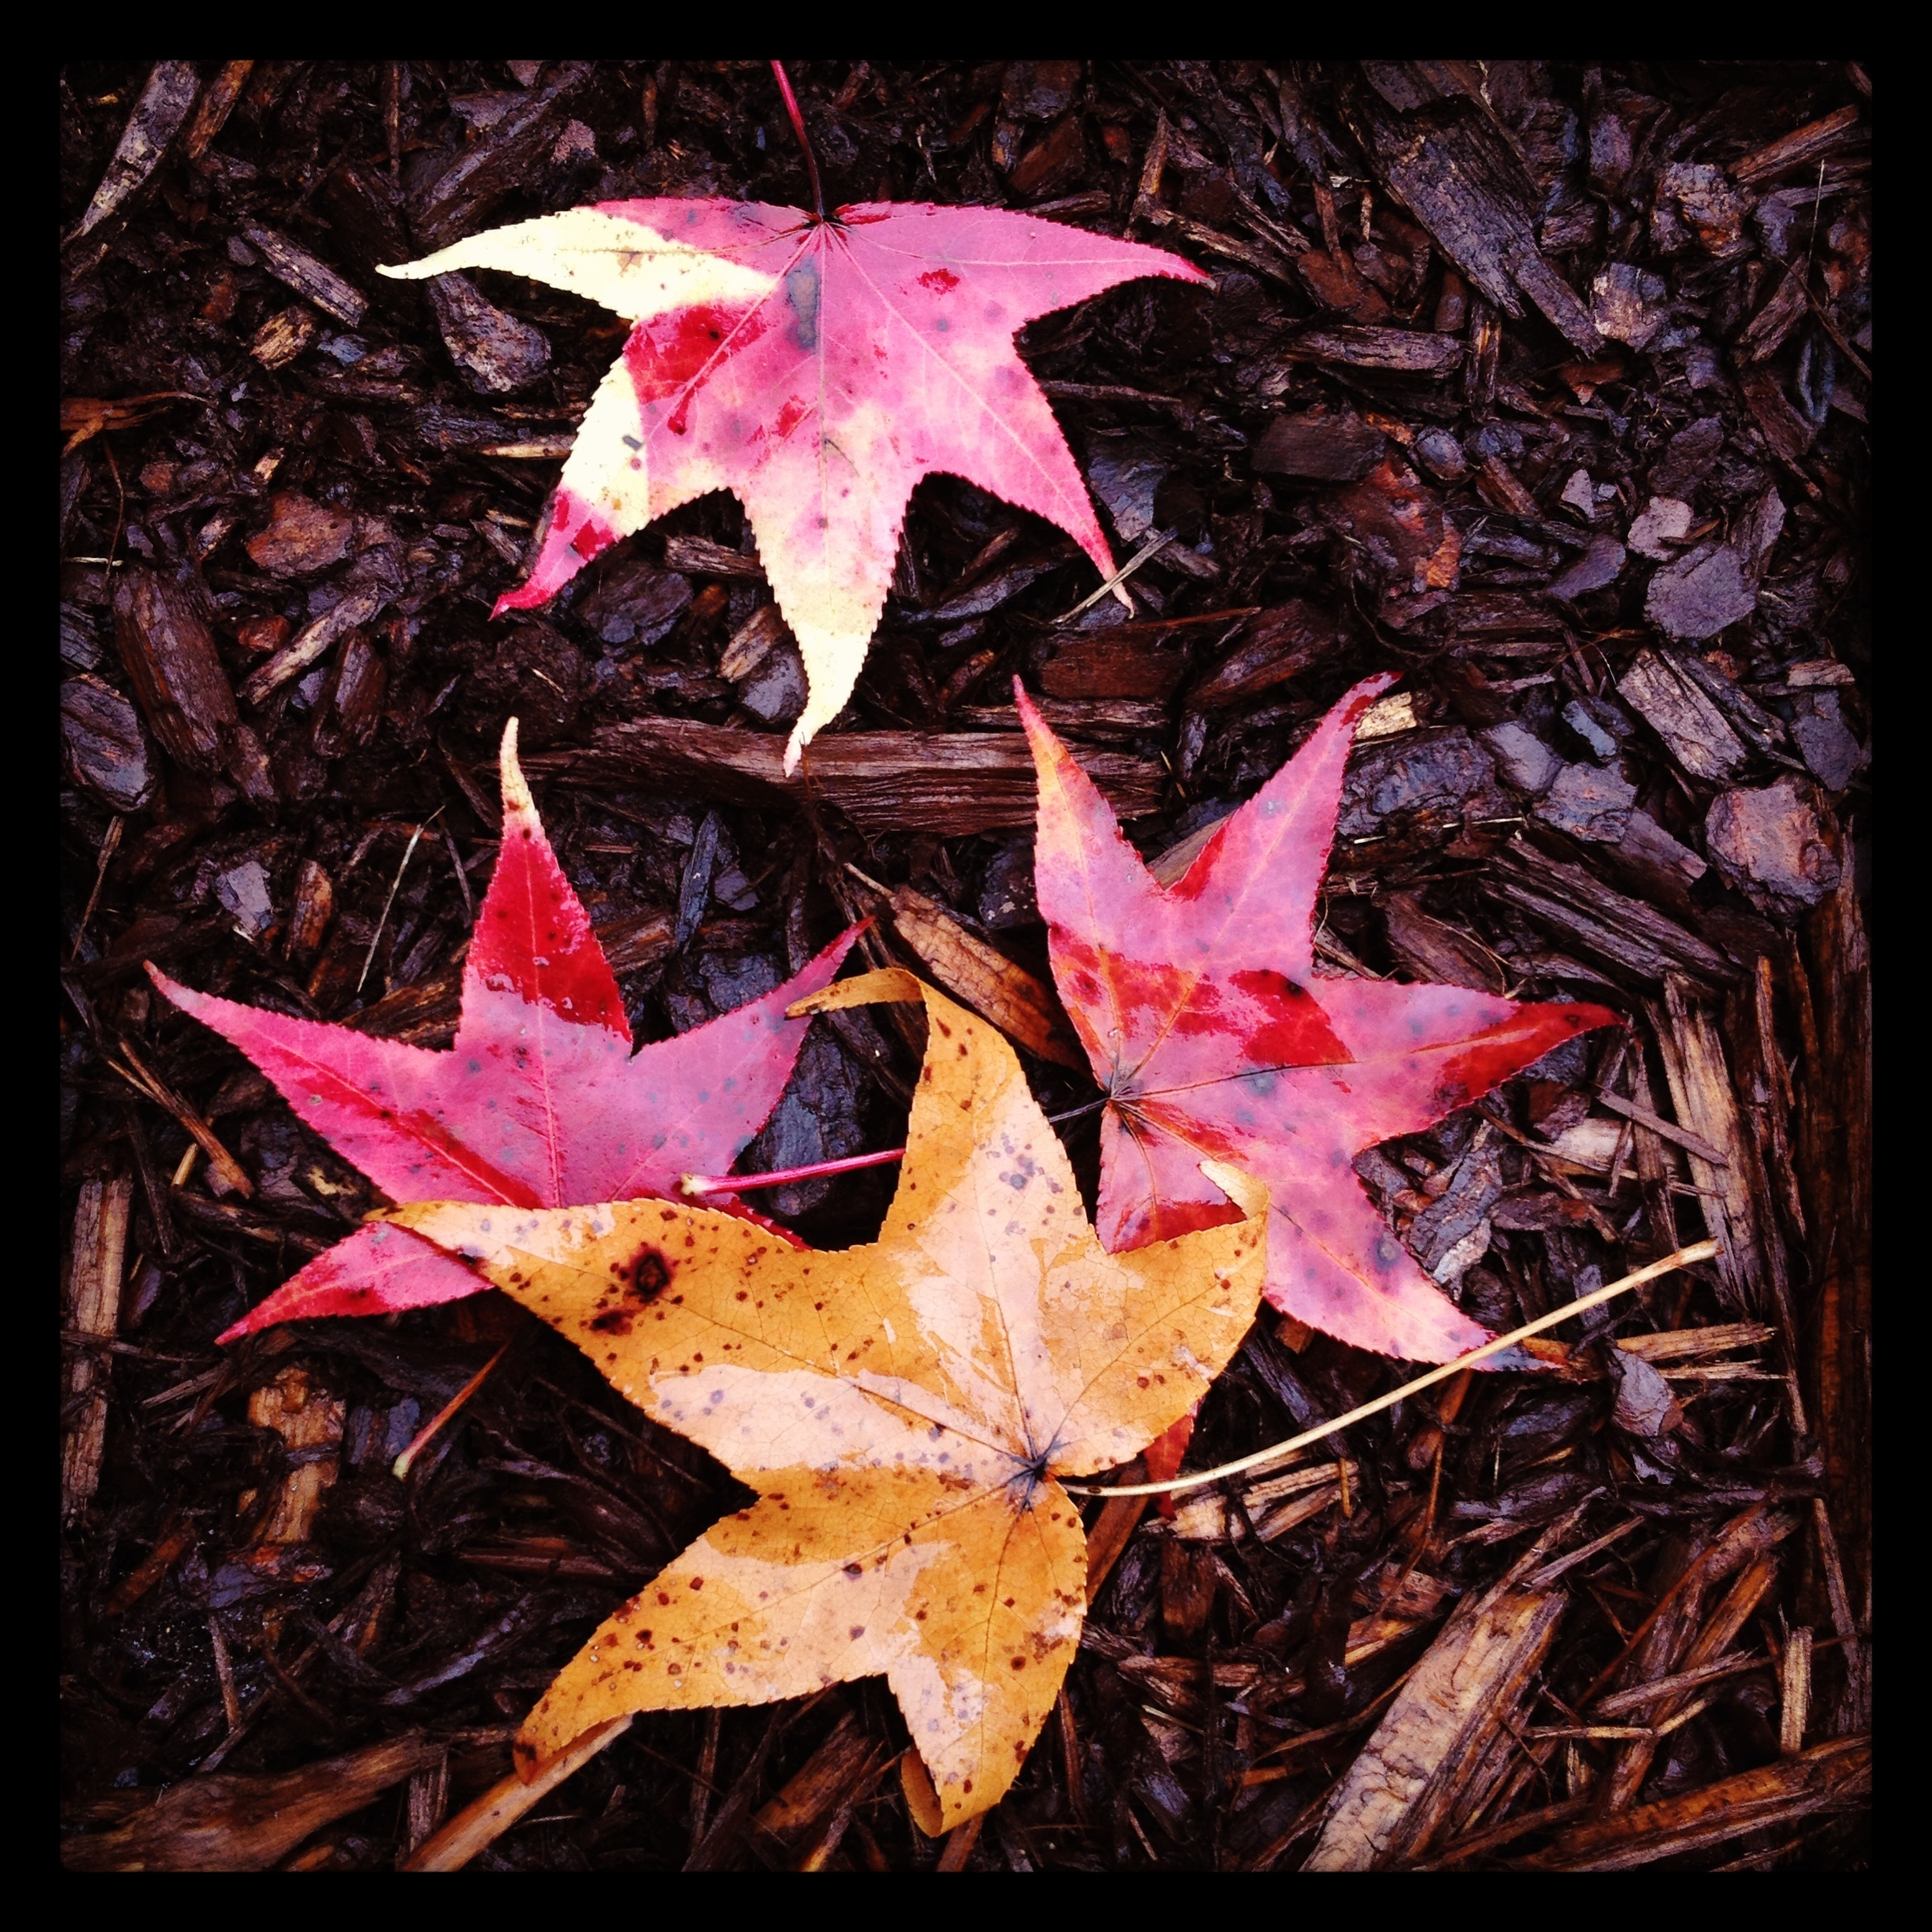
tree, nature, branch, plant, leaf, fall, flower, golden, color, autumn, flora, season, maple, maple tree, maple leaf, leaves, september, art, flowering plant, woody plant, land plant